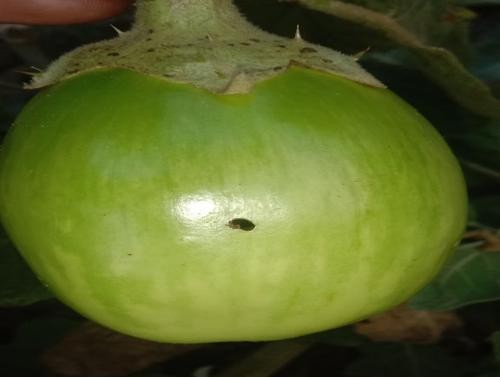
Label: Shoot and Fruit Borer